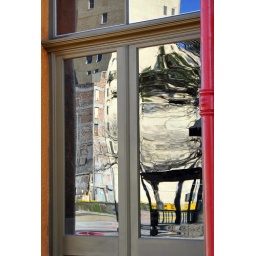
Reflection of building in window - Downtown Galveston, Texas